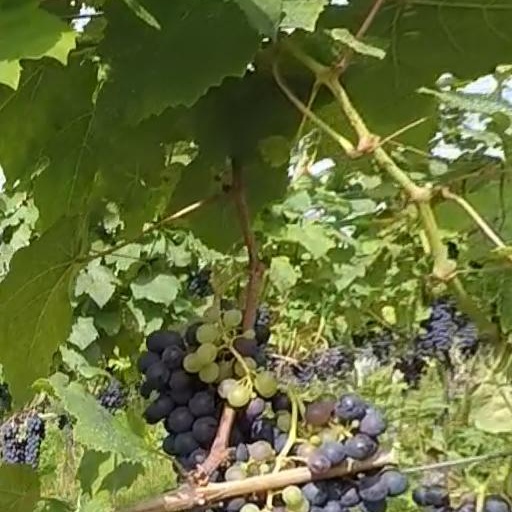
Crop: grape